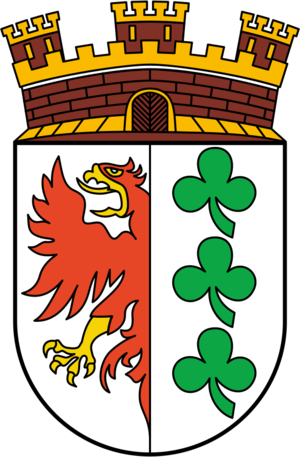
Werder (Havel), est une ville allemande située dans l'arrondissement de Potsdam-Mittelmark dans le Brandebourg, un des seize länder allemands, juste à l’ouest de la capitale régionale de Potsdam.